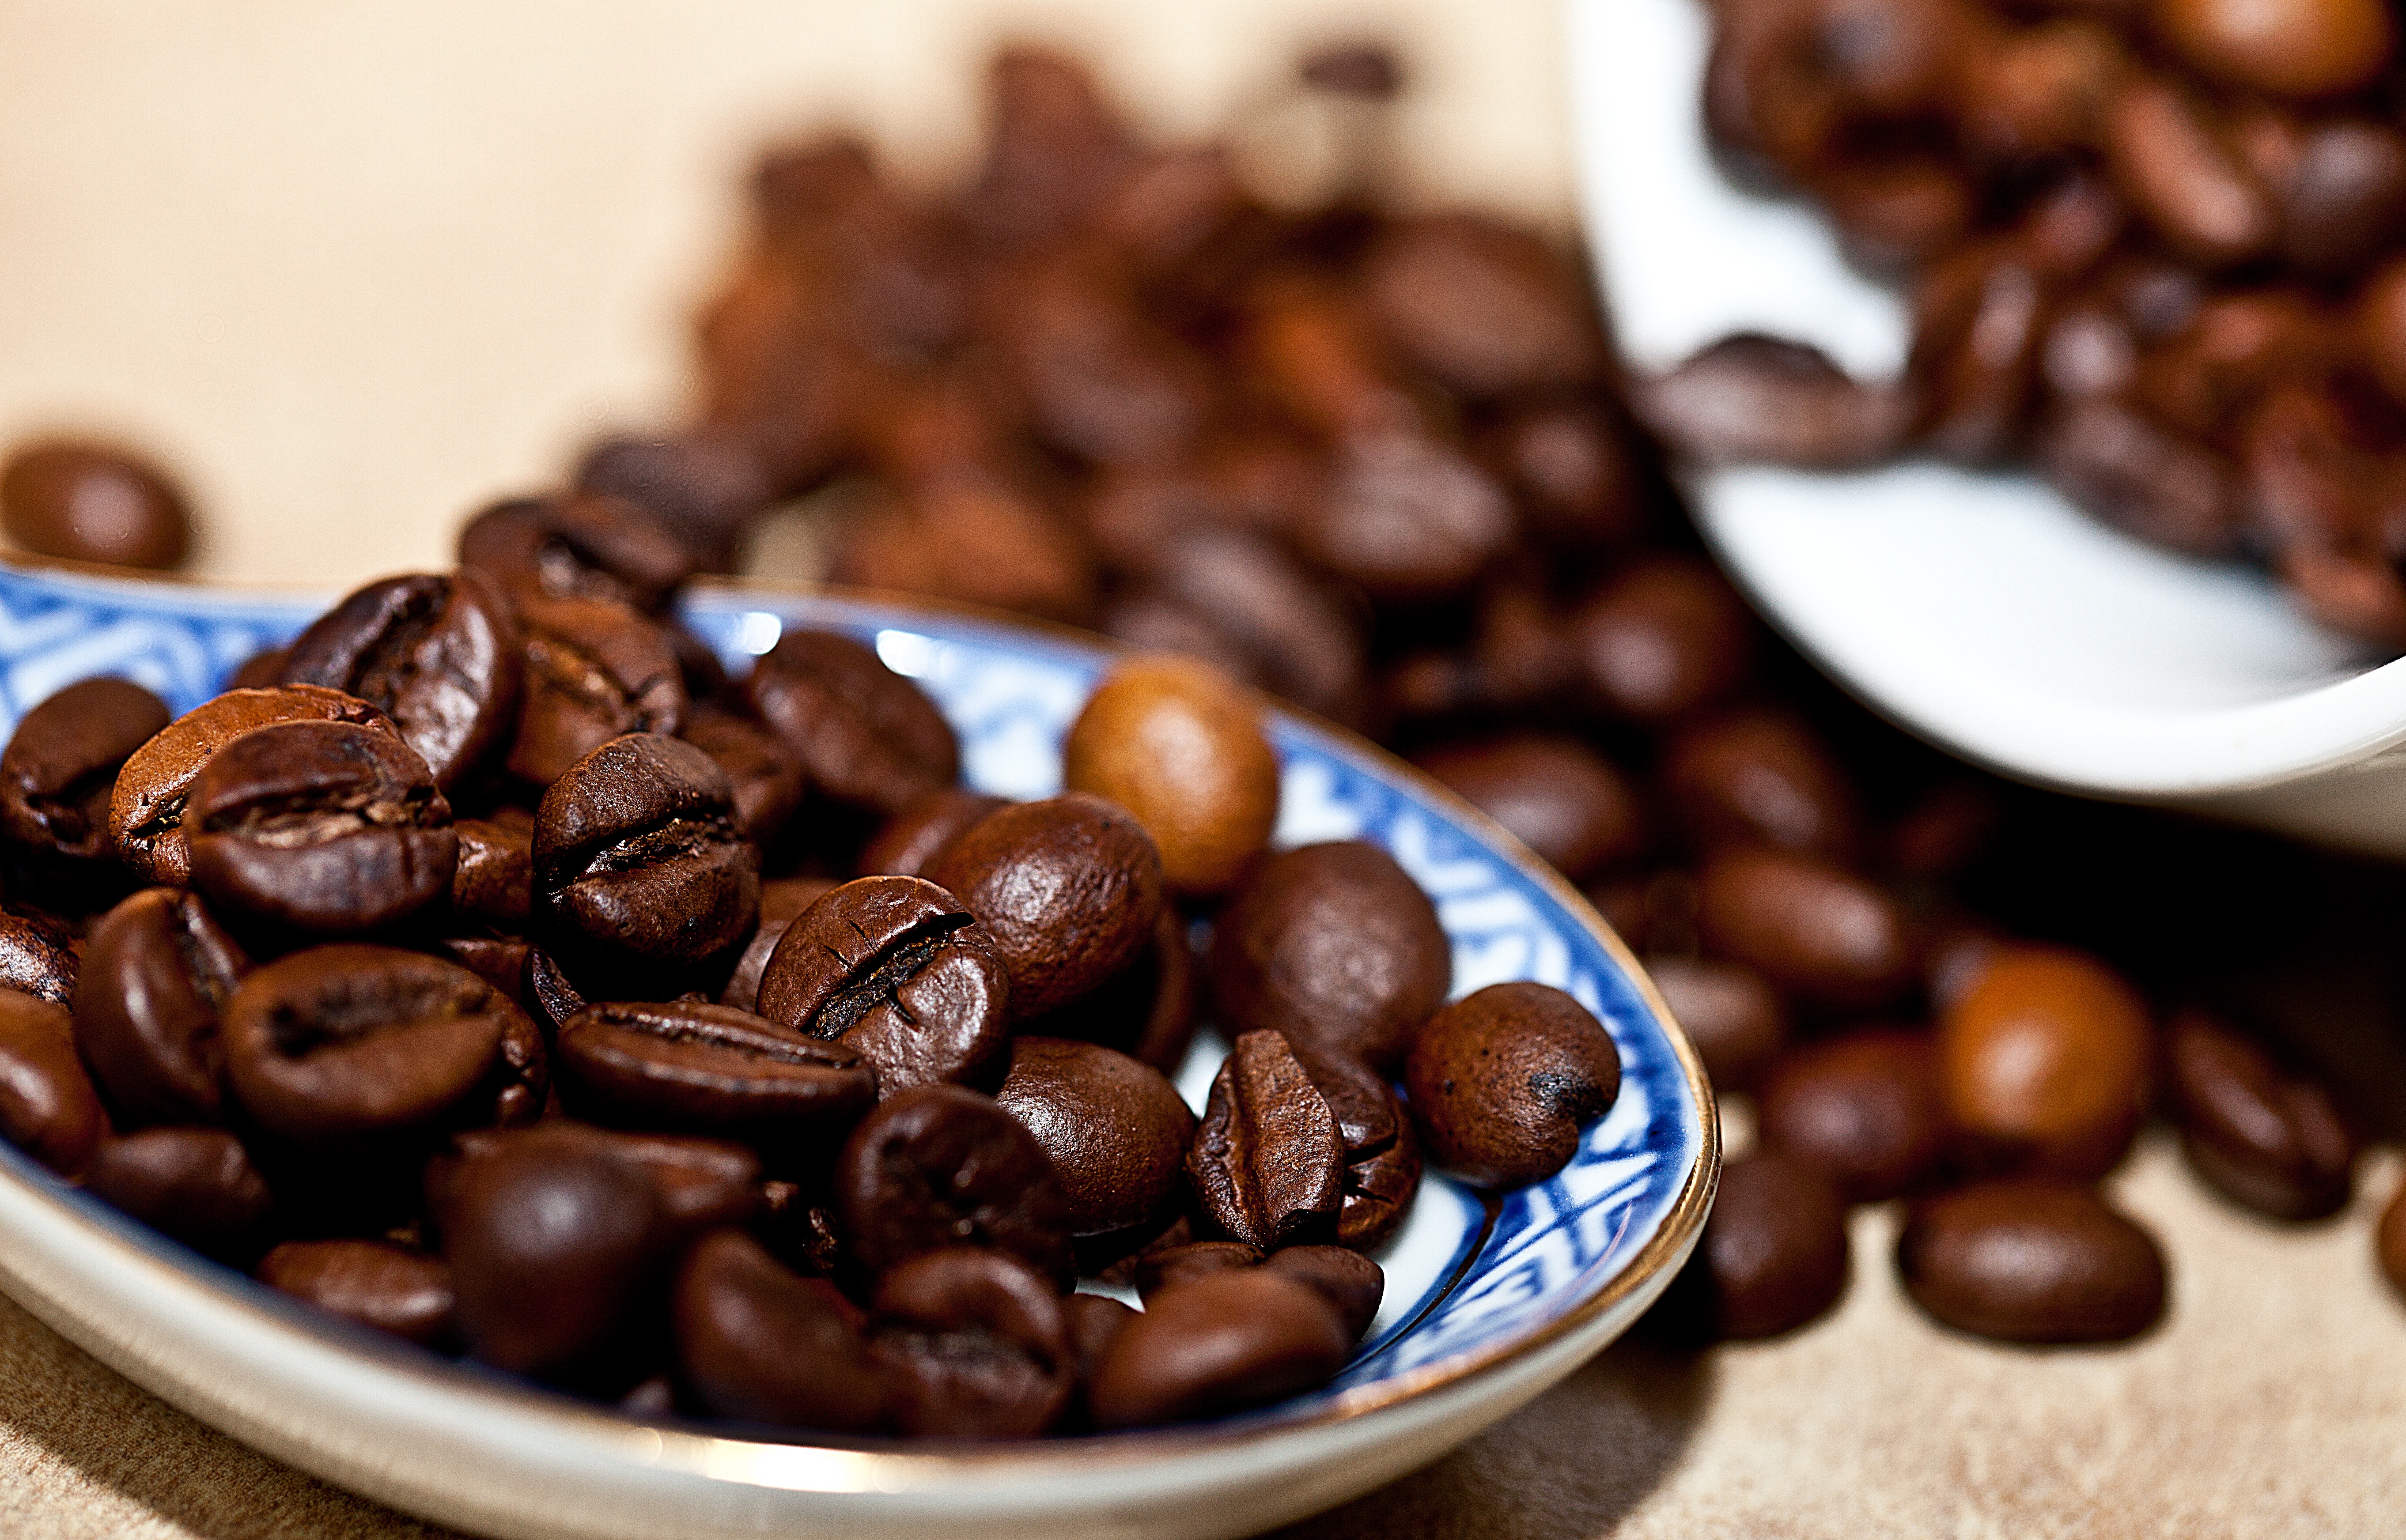
coffee, aroma, food, produce, drink, chocolate, dessert, caffeine, hazelnut, pleasure, arabica, flavor, drinking coffee, coffee beans, the drink, stimulant, roasted coffee, the variety of coffee, grain coffee, robusta, fresh coffee, preparation of coffee, snack food, brew coming